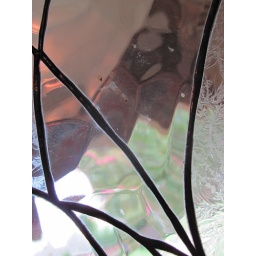
Glass window in door at my house